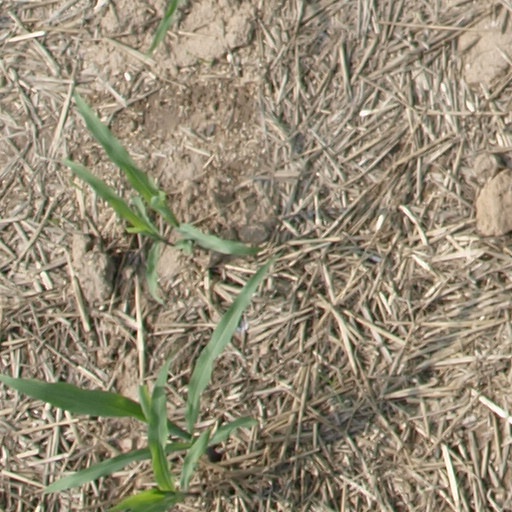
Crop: maize; corn